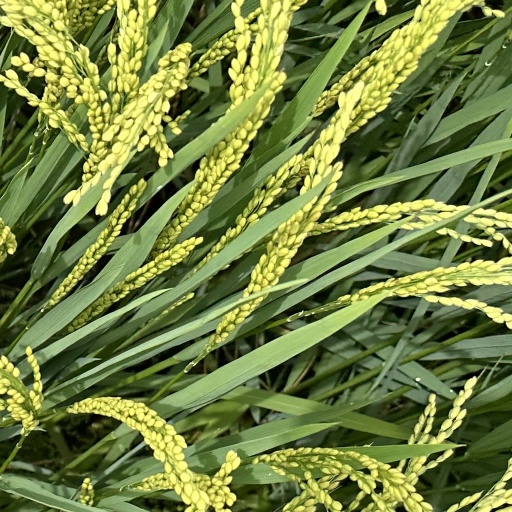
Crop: rice